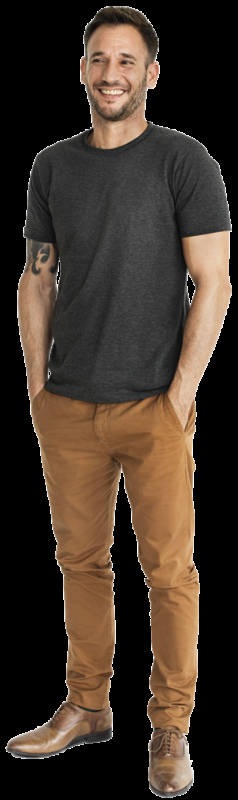
Gender: men